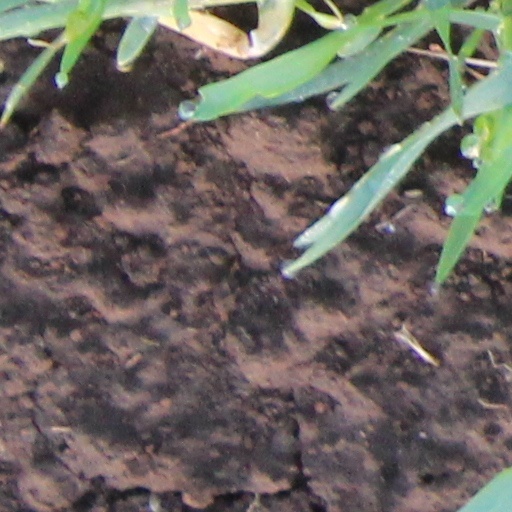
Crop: wheat